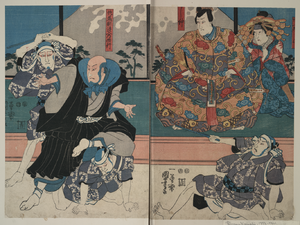
L'art japonais de l’ukiyo-e («